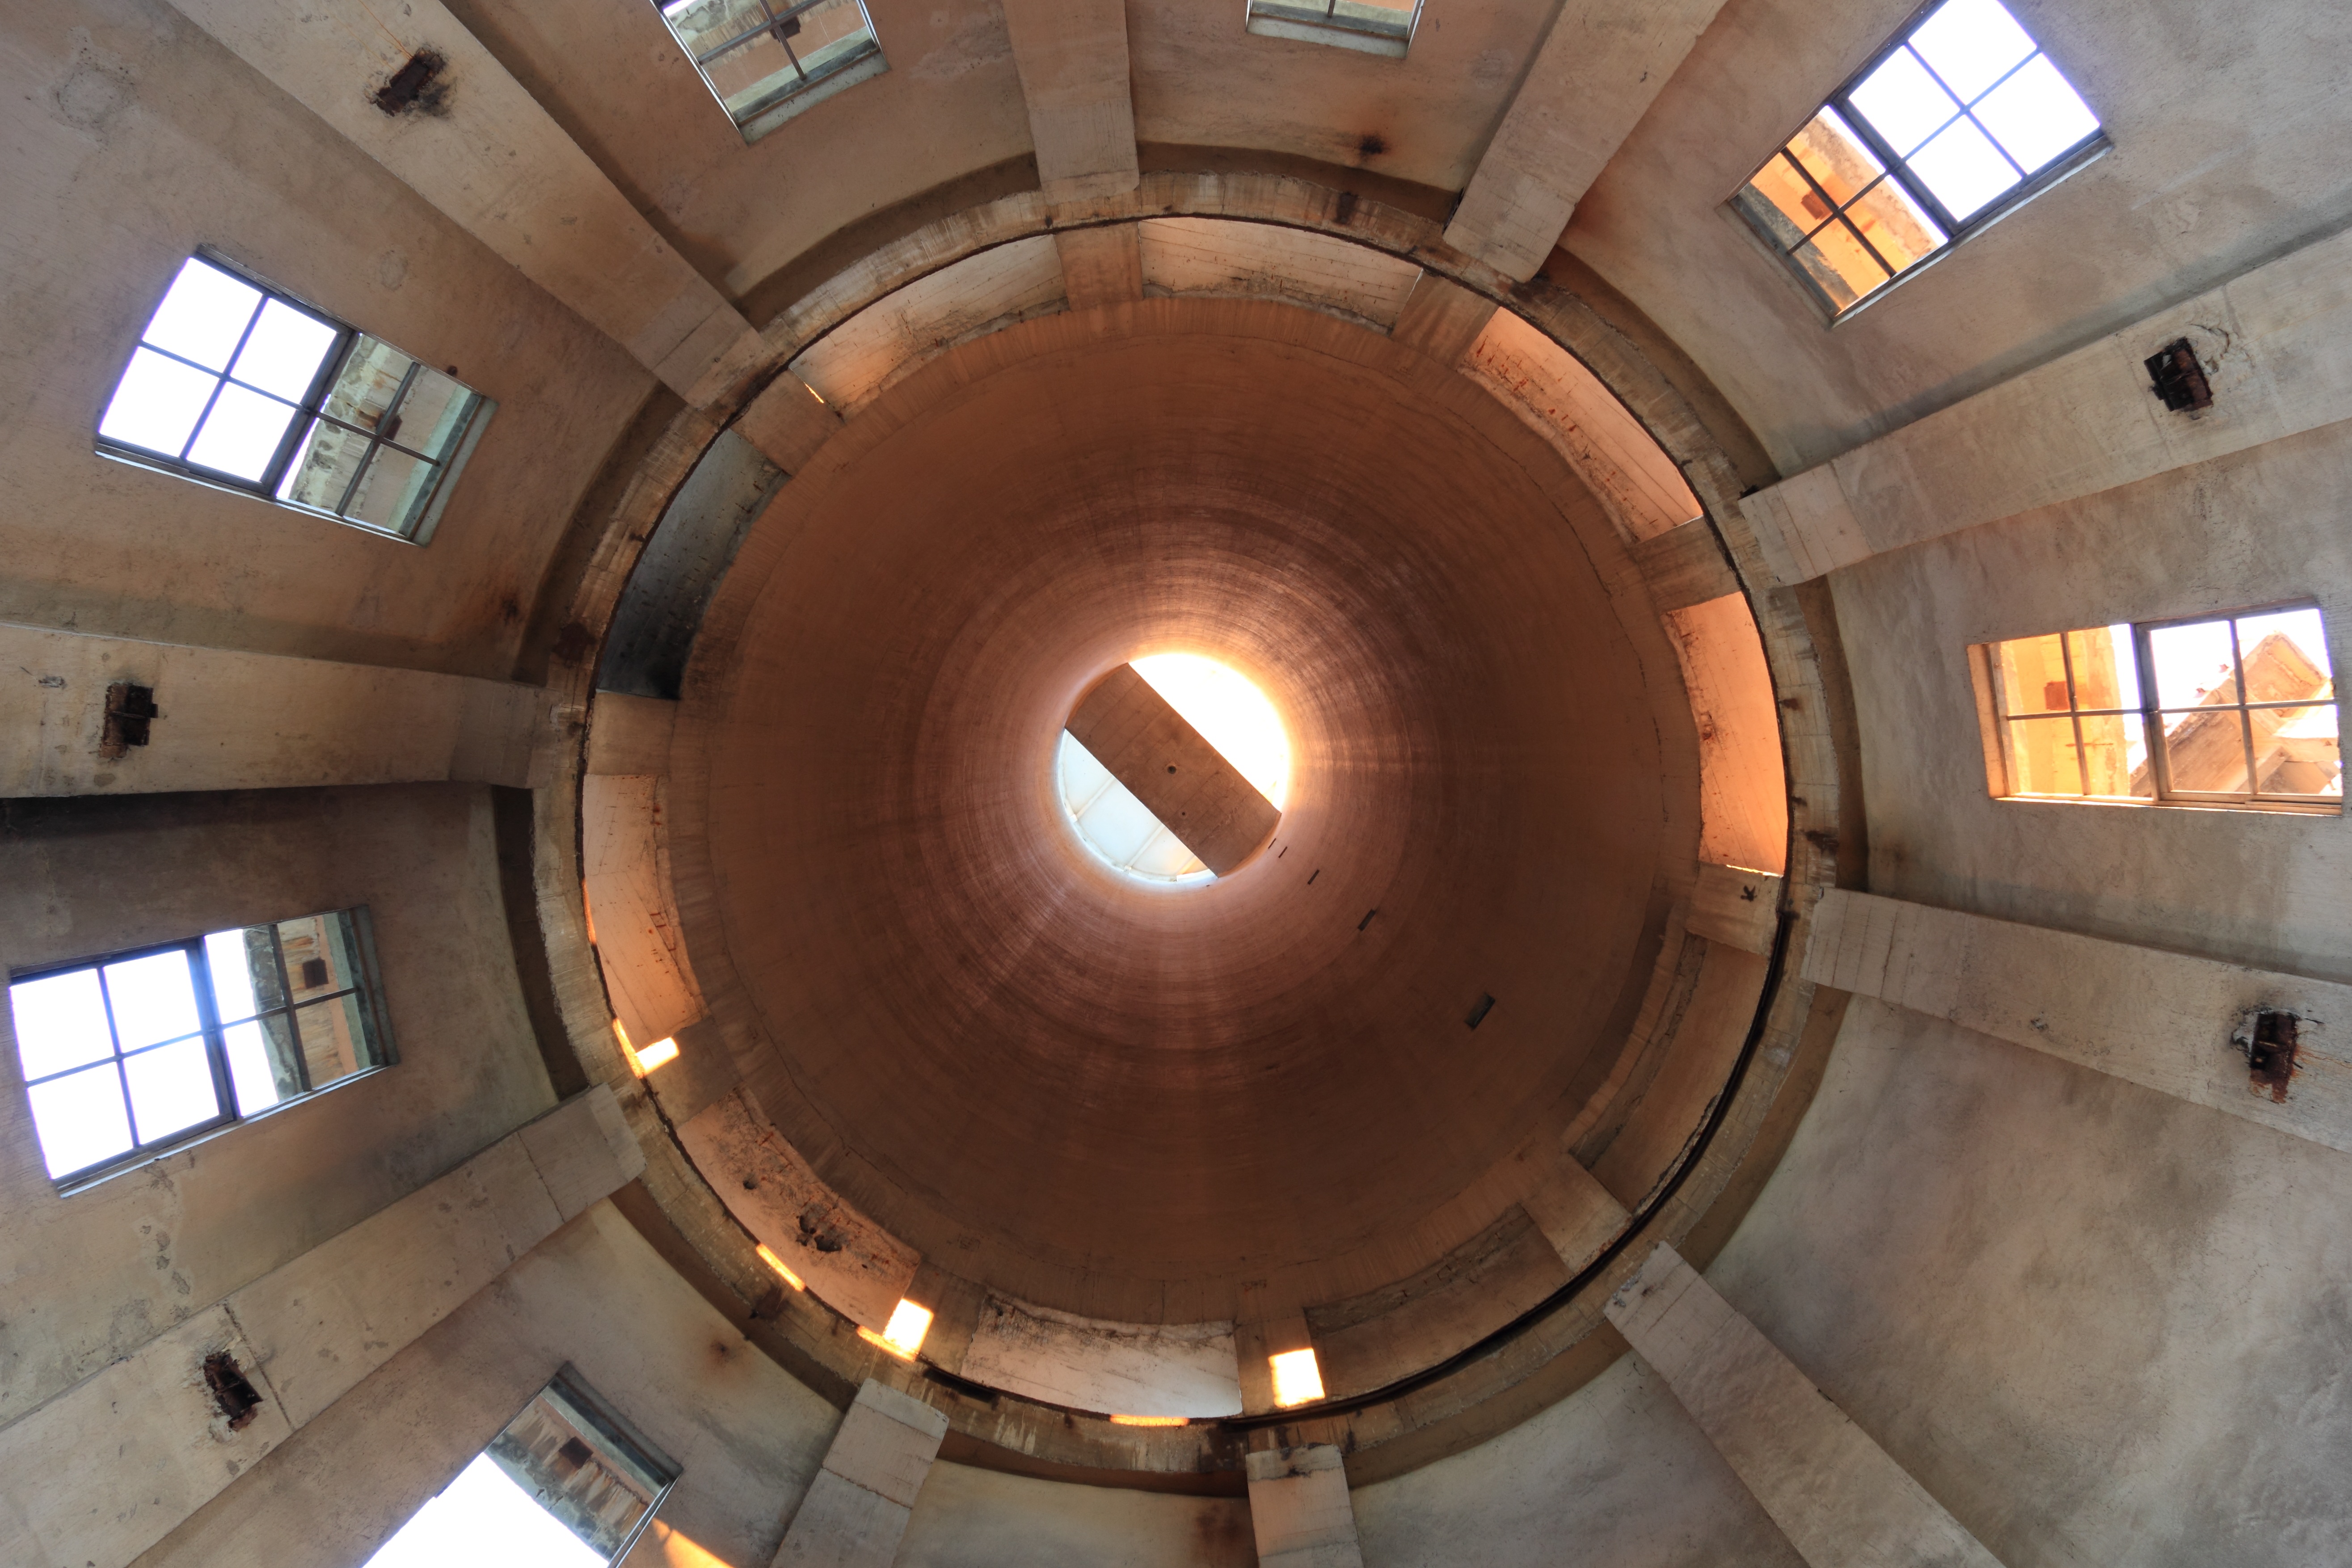
ceiling, abandoned, industry, ruin, vault, dome, albania, fier, daylighting, man made object